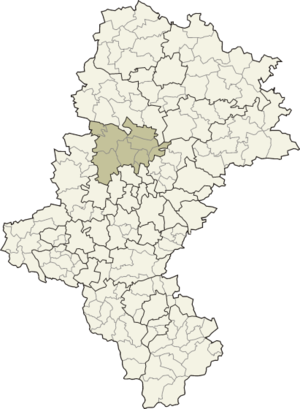
Le powiat de Tarnowskie Góry est un powiat appartenant à la voïvodie de Silésie dans le sud de la Pologne.